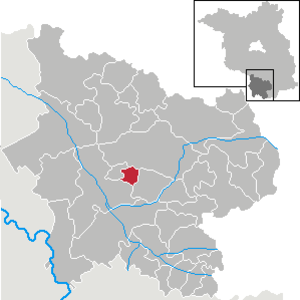
Tröbitz
Kort
Tröbitz er en kommune i landkreis Elbe-Elster i den tyske delstat Brandenburg. Byen tilhører Amt Elsterland med sæde i Schönborn.